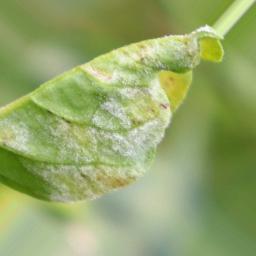
Label: powdery mildew